Roman Catholic Diocese of Guarapuava

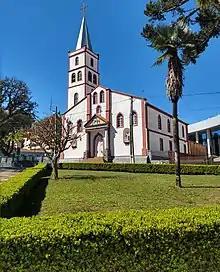
Cathedral of Guarapuava

The Roman Catholic Diocese of Guarapuava is a diocese located in the city of Guarapuava in the ecclesiastical province of Curitiba in Brazil.